Well dock

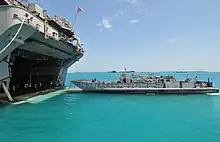
An LCU approaches the well deck of USS Essex.

In modern amphibious warfare usage, a well dock or well deck, officially termed a wet well during U.S. Navy instruction when the well deck is flooded for operations, is a hangar-like deck located at the waterline in the stern of some amphibious warfare ships. By taking on water the ship can lower its stern, flooding the well deck and allowing vessels such as boats and landing craft, amphibious vehicles, and recovered spacecraft crew capsules to dock within the ship.